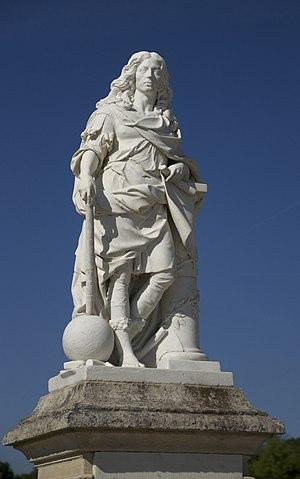
L'Oraison funèbre de très haut et très puissant prince Louis de Bourbon, prince de Condé, premier prince du sang, également connue sous le titre de Oraison funèbre du Grand Condé, est un éloge à la mémoire de Louis II de Bourbon-Condé prononcé par Bossuet le 2 mars 1687 en la cathédrale Notre-Dame de Paris. Ce discours, réputé pour son éloquence, est la plus célèbre des oraisons funèbres écrites par Bossuet avec celle d'Henriette d'Angleterre.
François Louis de Bourbon, comte de La Marche, comte de Clermont et prince de La Roche-sur-Yon, puis 4ᵉ prince de Conti, dit le Grand Conti, né à Paris le 30 avril 1664 et décédé à Paris le 22 février 1709, est un prince du sang, issu de la famille des Condé, branche cadette de la Maison capétienne de Bourbon. Il s'est notamment illustré par une brillante carrière militaire, une intense vie intellectuelle, et par le fait d'avoir été roi élu de Pologne.